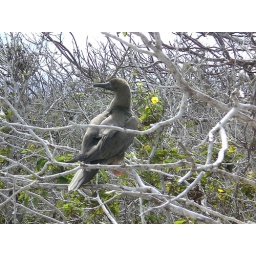
CIMG5890 red footed boobie in tree